AKMU

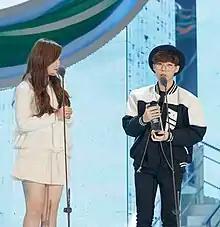
Akdong Musician at the Melon Music Awards 2014.

Akdong Musician debuted with the studio album "Play" on April 7, 2014, twelve months after winning "K-pop Star 2" (2012–2013). It was promoted through three titular singles: "200%", selected by Yang Hyun-suk; "Melted", chosen by the duo; and the third, decided by the public through the reflected chart performance of the other songs. "Give Love" achieved the highest popularity, peaking at number four and three on the Gaon Digital Chart and the "Billboard" K-pop Hot 100, respectively, becoming the third single. "200%" charted atop the aforementioned charts for two weeks, while "Melted" peaked at number five and eight, respectively. Both lead singles appeared on the US World Digital Songs Chart at number 5 and 21, respectively, their first entries on the chart. Entirely written and produced by Lee Chan-hyuk, "Play" claimed number one on the Gaon Album Chart, number two on the US World Albums Chart, and number twenty on "Billboard" Heatseekers Albums Chart, nearing a Billboard 200 entry, an uncommon achievement for a new K-pop act. Following the Sewol Ferry Incident, all of the sibling's activities were cancelled to share a state of mourning. The duo dedicated their single, "200%", to the victims of the sunken Sewol ferry and their families, and honored its victims by inserting an image of a yellow ribbon in the music video of "Give Love", released on May 2, 2014. Initially created for their debut album, the acoustic-ballad, "Time and Fallen Leaves", was held back for the autumn season. Released on October 10, the digital single peaked atop the Gaon Digital Chart in its second week of release, the latest addition of autumnal hits in the country; the single was not accompanied by a music video so the listeners would imagine their own stories. In November 2014, the duo embarked on a nationwide tour commenced in Seoul, titled "AKMU Camp".